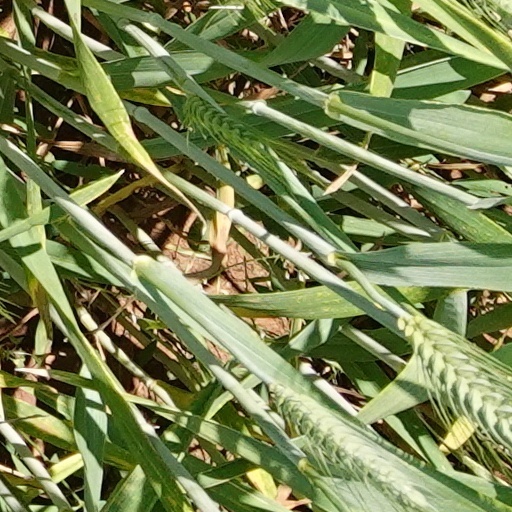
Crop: wheat